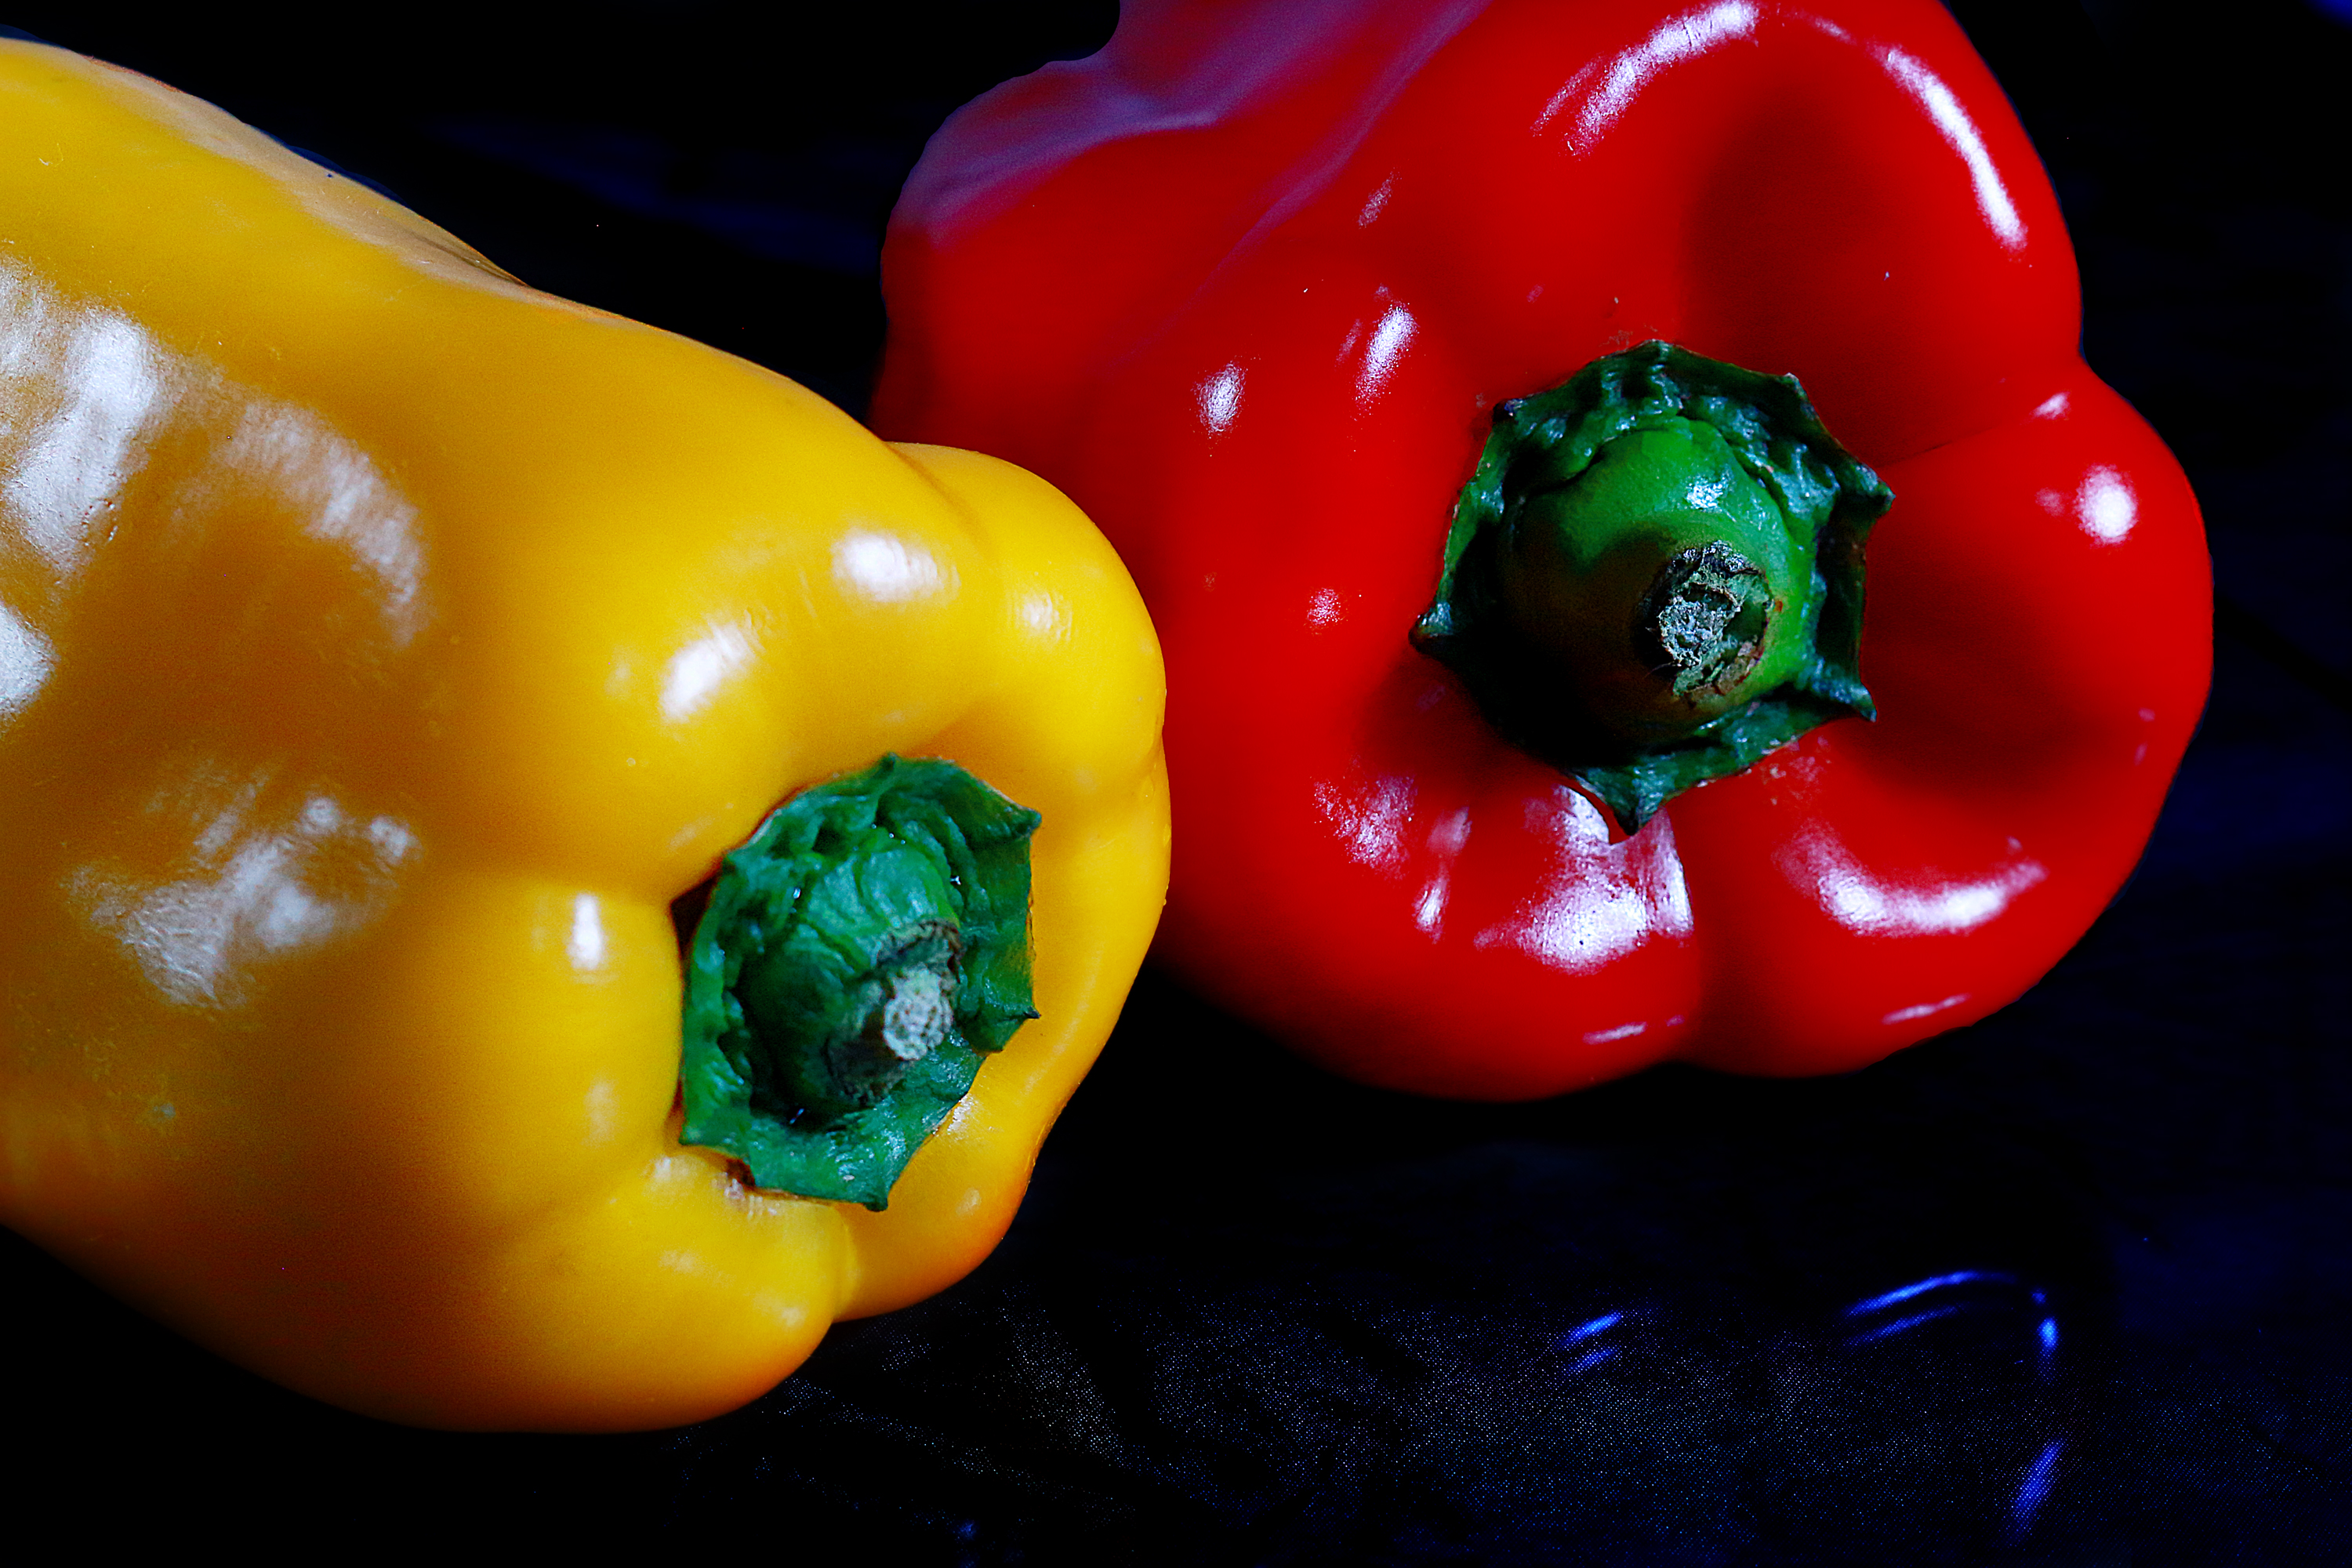
gastronomy, bell pepper, spices, wooden spoon, red, yellow, green, pimiento, natural foods, red bell pepper, bell peppers and chili peppers, capsicum, yellow pepper, vegetable, still life photography, peperoncini, local food, food, orange, paprika, plant, Colorfulness, habanero chili, nightshade family, produce, vegan nutrition, chili pepper, ingredient, vegetarian food, still life